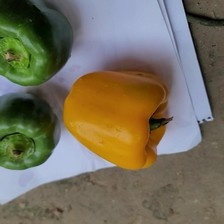
Label: capsicum